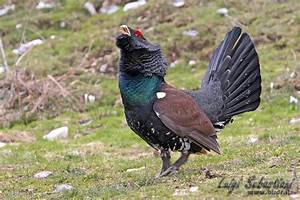
Label: gallina